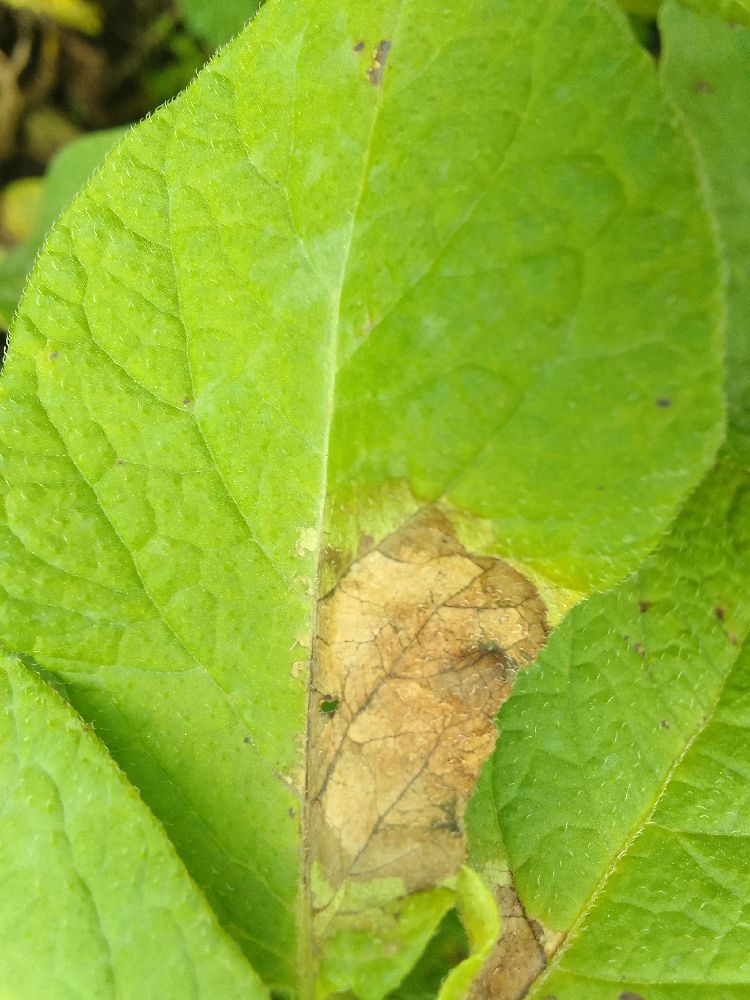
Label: Late blight